Tombstone promotion

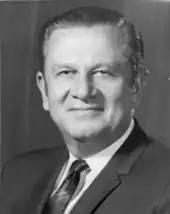
Senator and Air Force Reserve colonel Howard Cannon arranged to end tombstone promotions for combat citations, which were never extended to the Army and Air Force.

By May 29, 1959, the Navy retired list included 33 admirals, 154 vice admirals, and 1,222 rear admirals who had never served in those grades on active duty, representing 53 percent, 78 percent, and 86 percent, respectively, of all living retirees in those grades. Chief of Naval Personnel Harold Page Smith reported that the Navy was more than halfway through retiring the list of officers eligible for tombstone promotions based on combat citations from World War II, and that the tombstone promotion law would terminate itself when that list was exhausted.